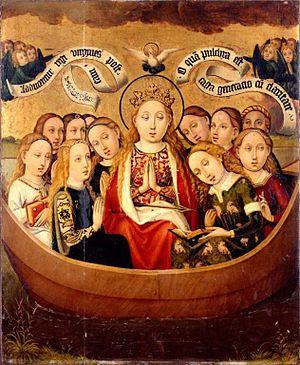
Descriptif